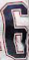
Number: 6